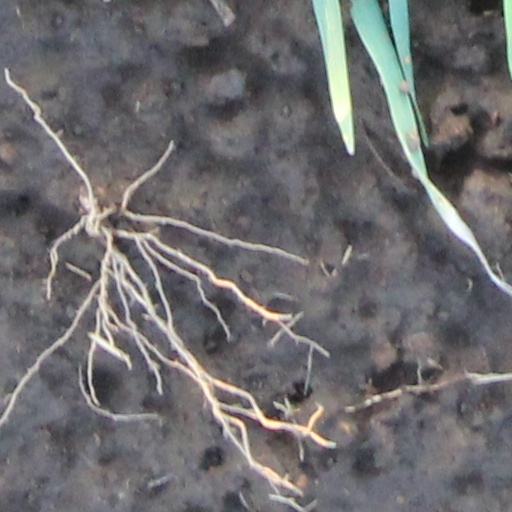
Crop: wheat